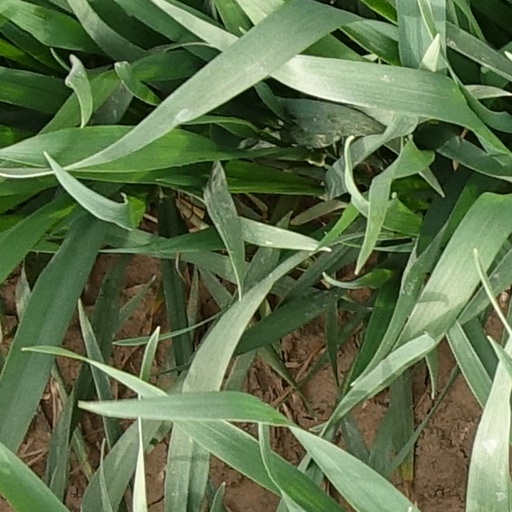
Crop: wheat